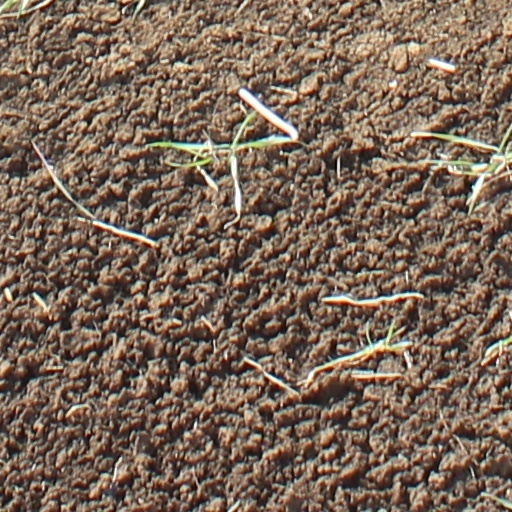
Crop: wheat